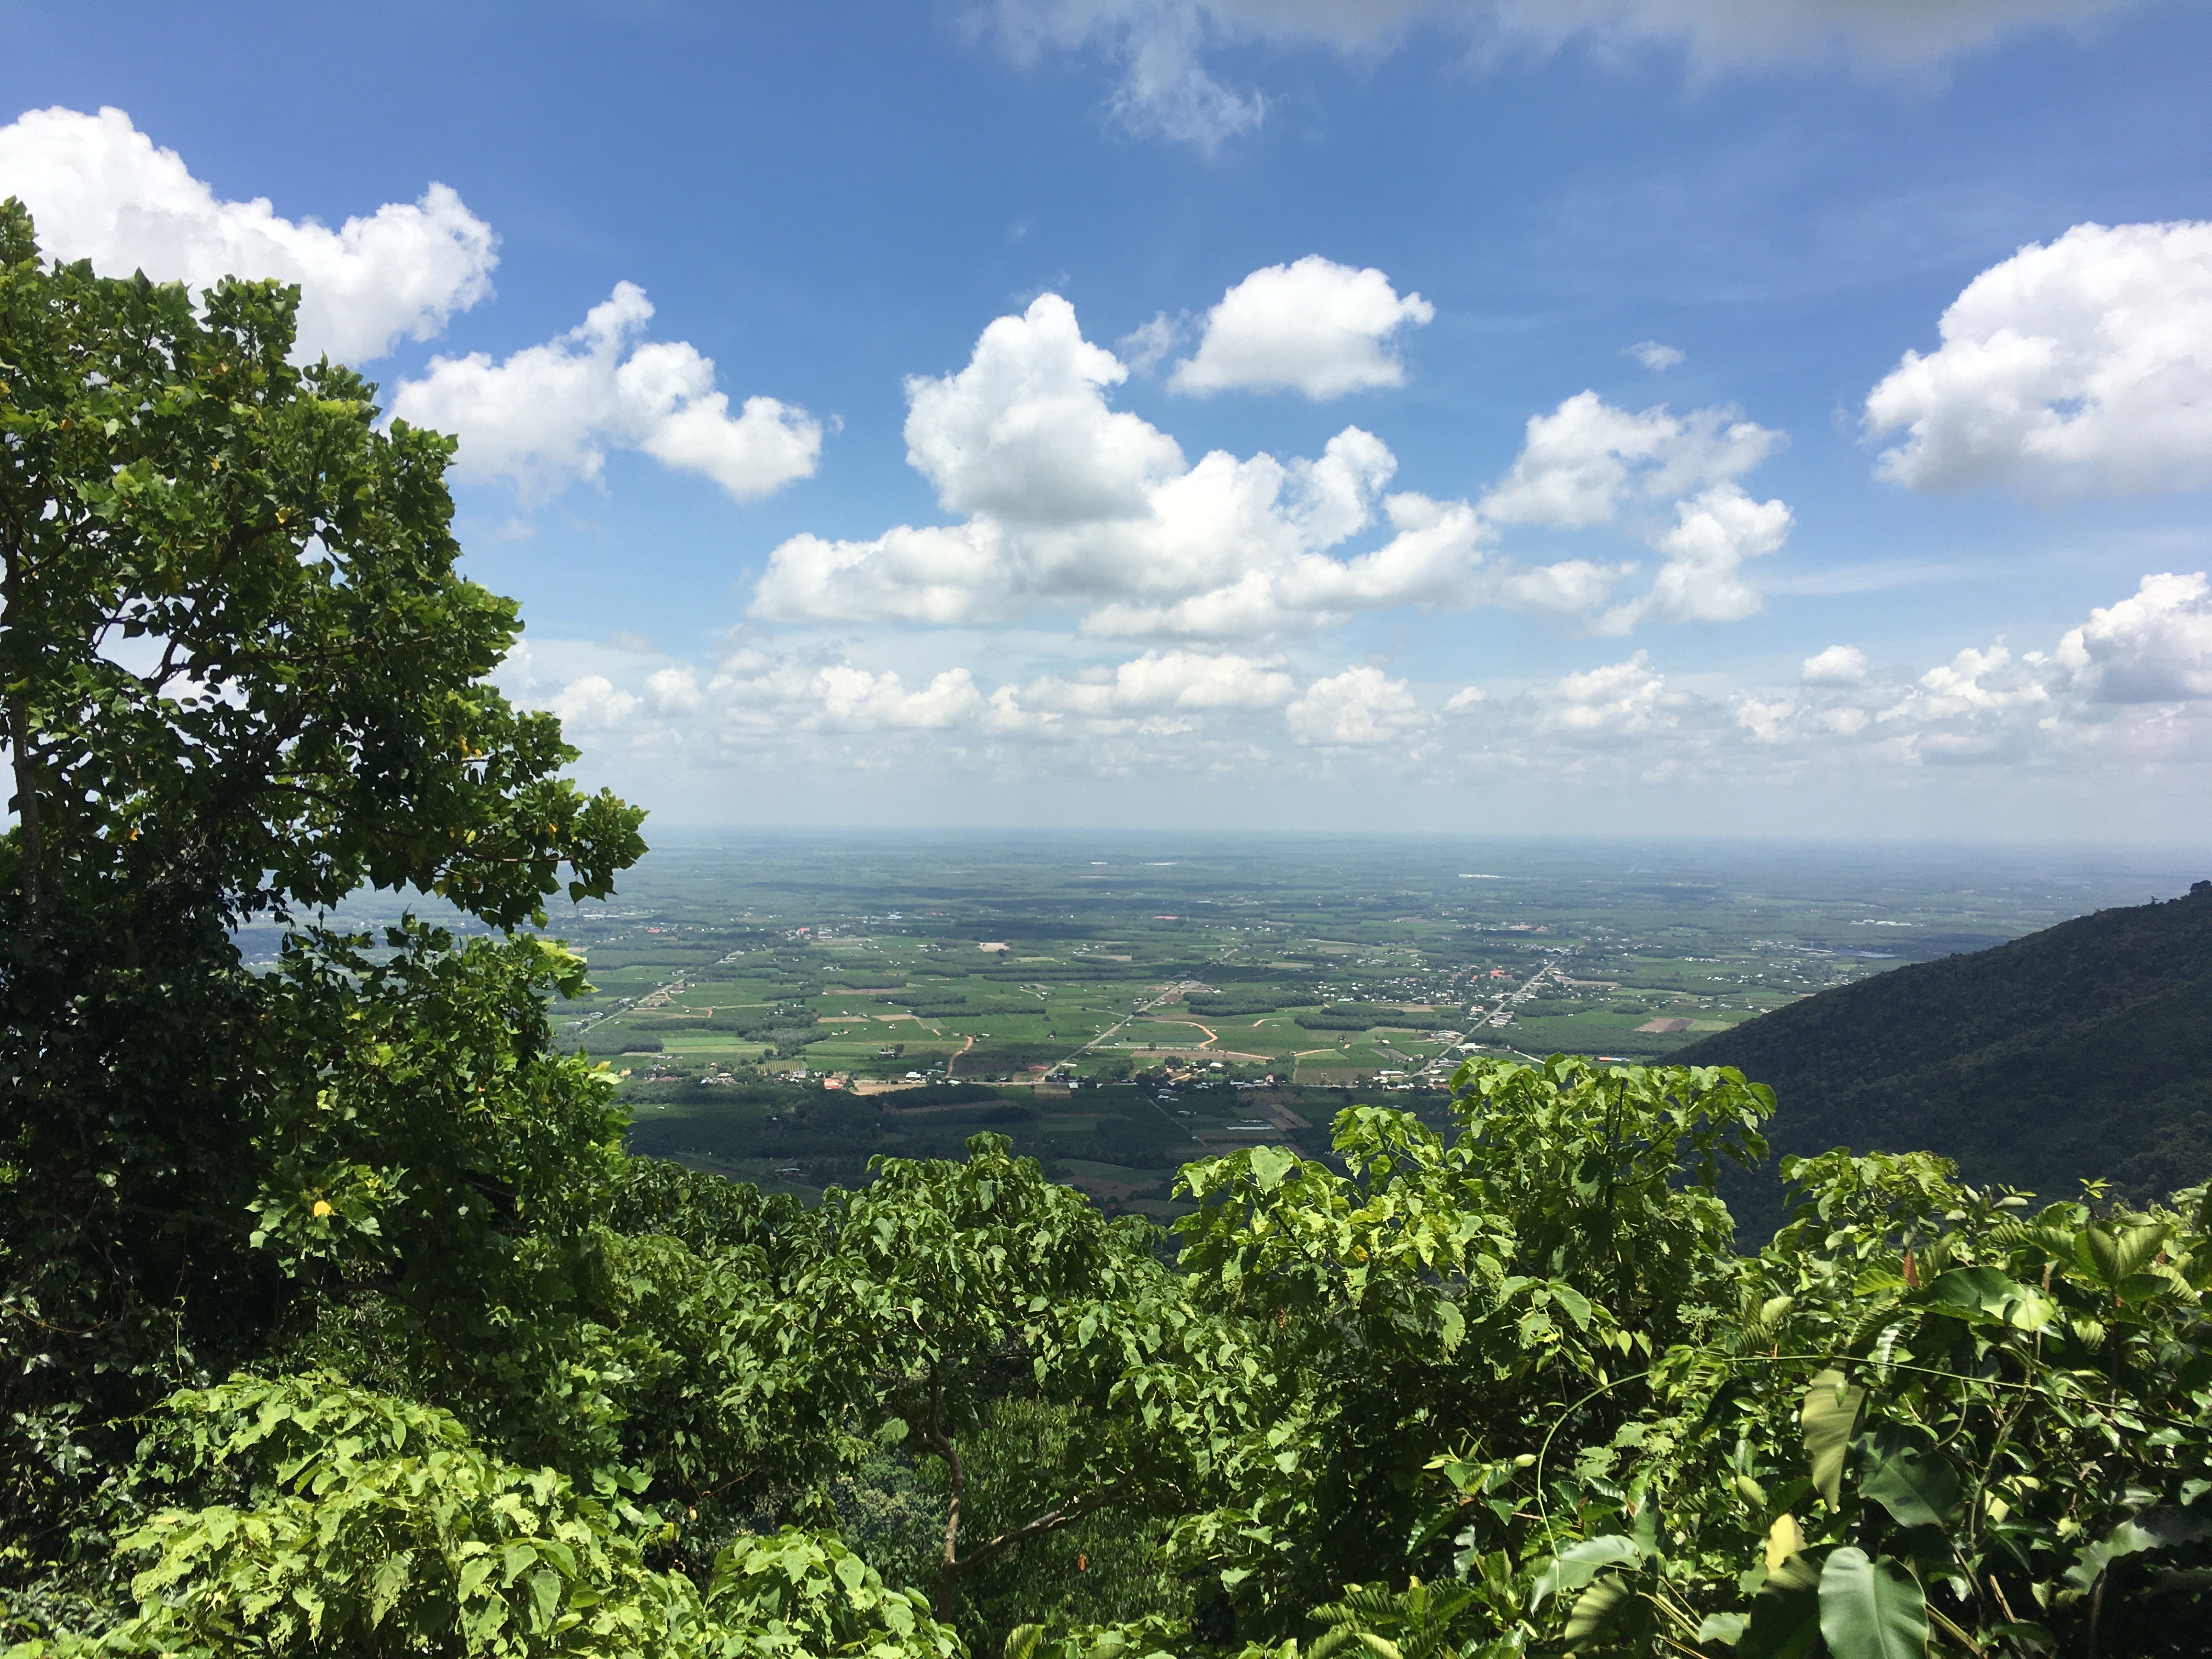
user: text: Lá cây ở tiền cảnh có màu gì?
assistant: text: Lá cây ở tiền cảnh có màu xanh đậm, nổi bật và tạo nên lớp phủ tự nhiên mềm mại phía trước khung cảnh rộng lớn phía xa.

user: text: Có bao nhiêu cụm mây trắng lớn có thể nhìn thấy rõ trên bầu trời?
assistant: text: Trên bầu trời có thể nhìn thấy khá rõ khoảng năm đến sáu cụm mây trắng lớn nổi bật, xen kẽ cùng nhiều mảng mây nhỏ khác trải đều trên nền trời xanh.

user: text: Các khu vực canh tác màu xanh trong hình có thể là loại hình nông nghiệp nào phổ biến ở một số vùng Đông Nam Á?
assistant: text: Các khu vực canh tác màu xanh trong hình có thể là ruộng lúa, vườn cây công nghiệp hoặc hoa màu – những hình thức nông nghiệp phổ biến tại Việt Nam và nhiều nước Đông Nam Á, nơi khí hậu nhiệt đới gió mùa thuận lợi cho trồng trọt quanh năm.

user: text: Ý nghĩa bối cảnh của cảnh quan này đối với cuộc sống của người dân địa phương là gì?
assistant: text: Khung cảnh này mang ý nghĩa quan trọng đối với cuộc sống người dân địa phương vì đất đai màu mỡ đem lại sinh kế từ nông nghiệp, đồng thời cảnh quan đẹp cũng có thể thúc đẩy phát triển du lịch sinh thái và góp phần bảo vệ môi trường.

user: text: Các yếu tố chính trong hình ảnh là gì và chúng liên hệ với nhau như thế nào trong bố cục?
assistant: text: Ba yếu tố chính trong hình gồm mảng cây xanh ở tiền cảnh, không gian đồng bằng canh tác phía xa và bầu trời rộng lớn phía trên, tất cả liên kết với nhau thành một bố cục mở, hài hòa và có chiều sâu, thể hiện sự phong phú của thiên nhiên Ma Thiên Lãnh và sự gắn bó giữa con người với đất trời nơi vùng núi Tây Ninh.